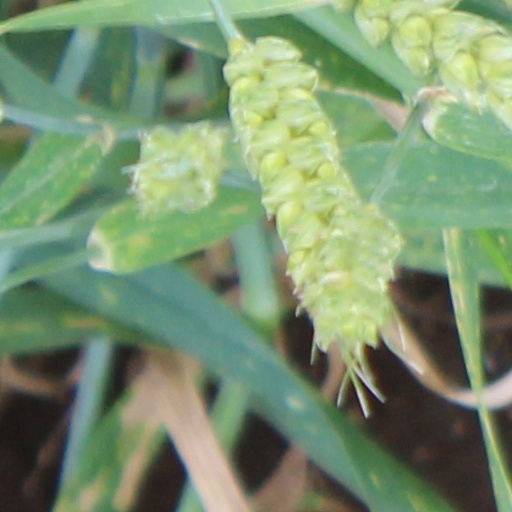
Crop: wheat